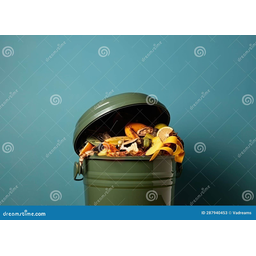
Label: trash